Charles James Fox

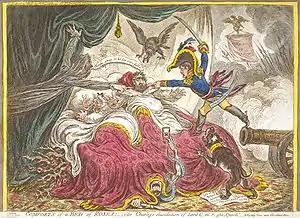
In "Comforts of a Bed of Roses" (1806), Gillray depicts Death crawling out from under Fox's covers, entwined with a scroll inscribed "Intemperance, Dropsy, Dissolution".

Fox's biographer notes that these failed negotiations were "a stunning experience" for Fox, who had always insisted that France desired peace and that the war was the responsibility of King George and his fellow monarchs: "All of this was being proved false...It was a tragic end to Fox's career". To observers such as John Rickman, "Charley Fox eats his former opinions daily and even ostentatiously showing himself the worse man, but the better minister of a corrupt government", and who further claimed that "He should have died, for his fame, a little sooner; before Pitt".